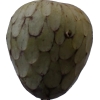
Label: cherimoya